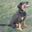
Label: dog